Sochi Medals Plaza

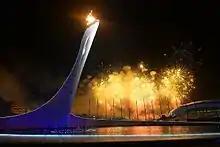
The plaza at the opening ceremony with fireworks in the background and the cauldron.

Centrally located within the Sochi Olympic Park sports venues, the Sochi Medals Plaza is located near the Fisht Olympic Stadium, the Black Sea coast and was the cauldron for the Olympic Flame. It is surrounded by a large water basin.